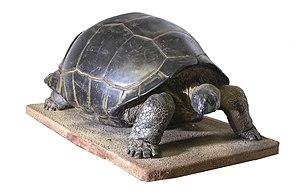
Spécimen naturalisé, Tortue géante d'Aldabra, dimensions